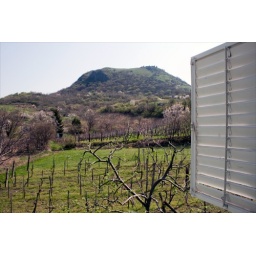
View from bedroom window in early spring